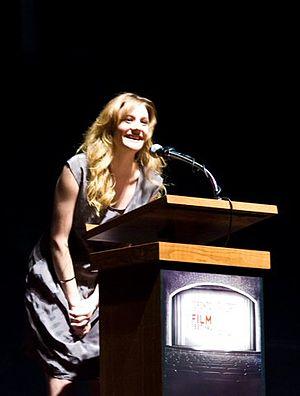
Romola Sadie Garai est une actrice, réalisatrice et scénariste britannique de théâtre et de cinéma, née le 6 août 1982 à Hong Kong.
Emma est une mini-série britannique en quatre parties de 60 minutes, adaptée du roman de Jane Austen, publié pour la première fois en 1815. Les épisodes en ont été écrits par Sandy Welch, scénariste appréciée d'autres mises en scène en costumes de la BBC, telles que le Jane Eyre de 2006, ou la série télévisée North and South.
L'affaire Harvey Weinstein est la révélation publique de harcèlements et d'agressions sexuelles commises par Harvey Weinstein, personnalité influente de l'industrie du cinéma américain.